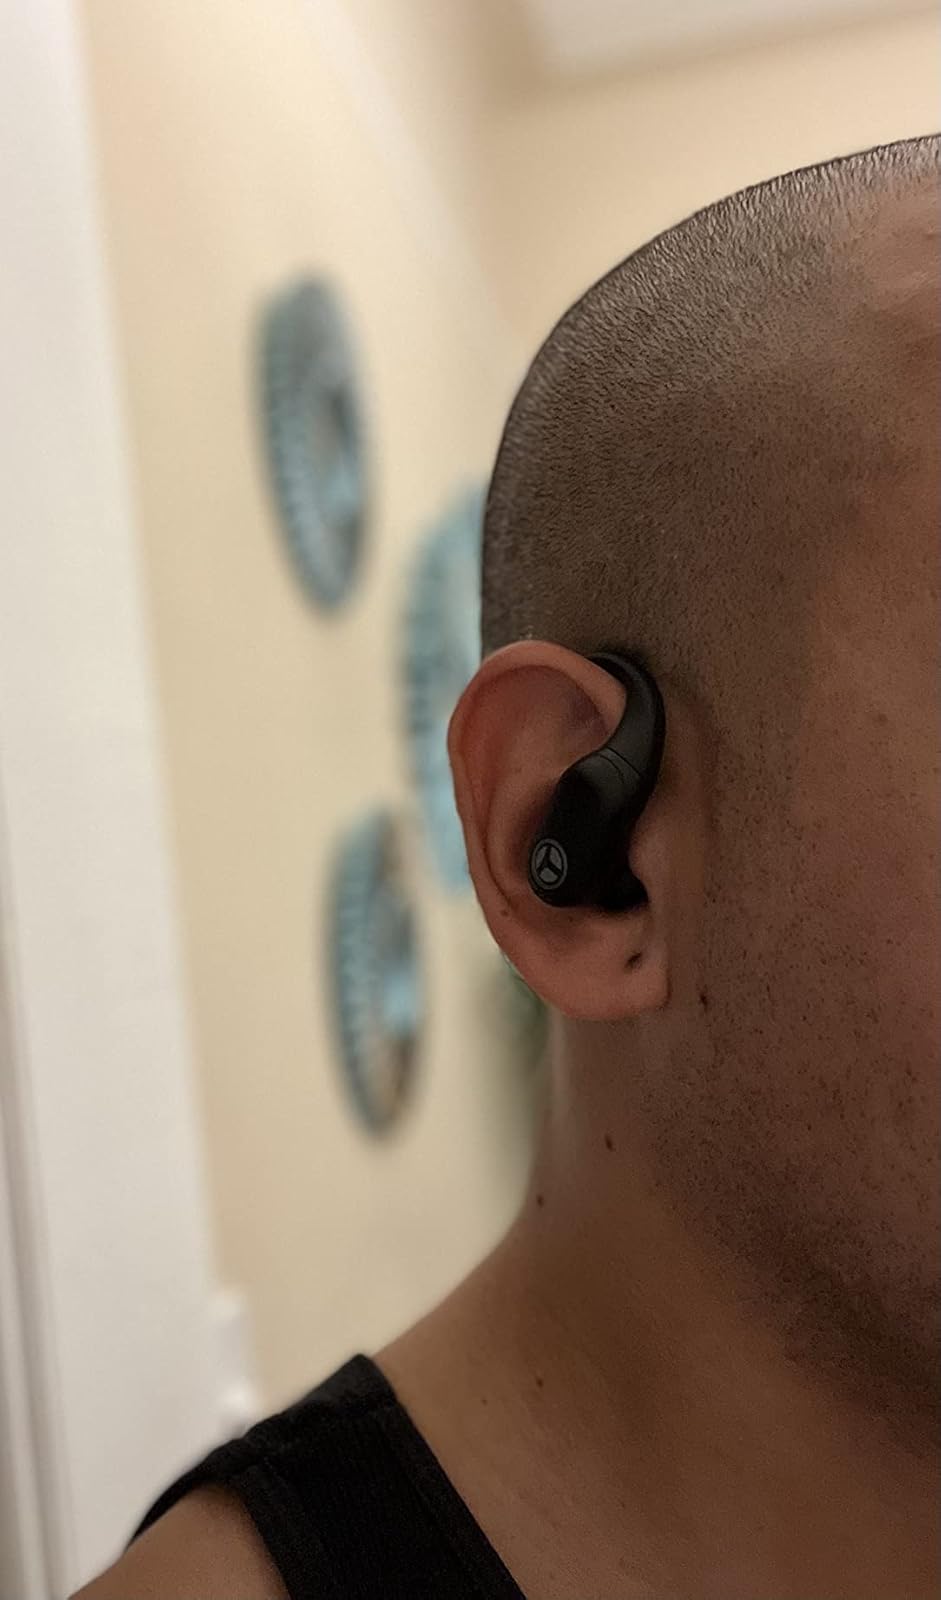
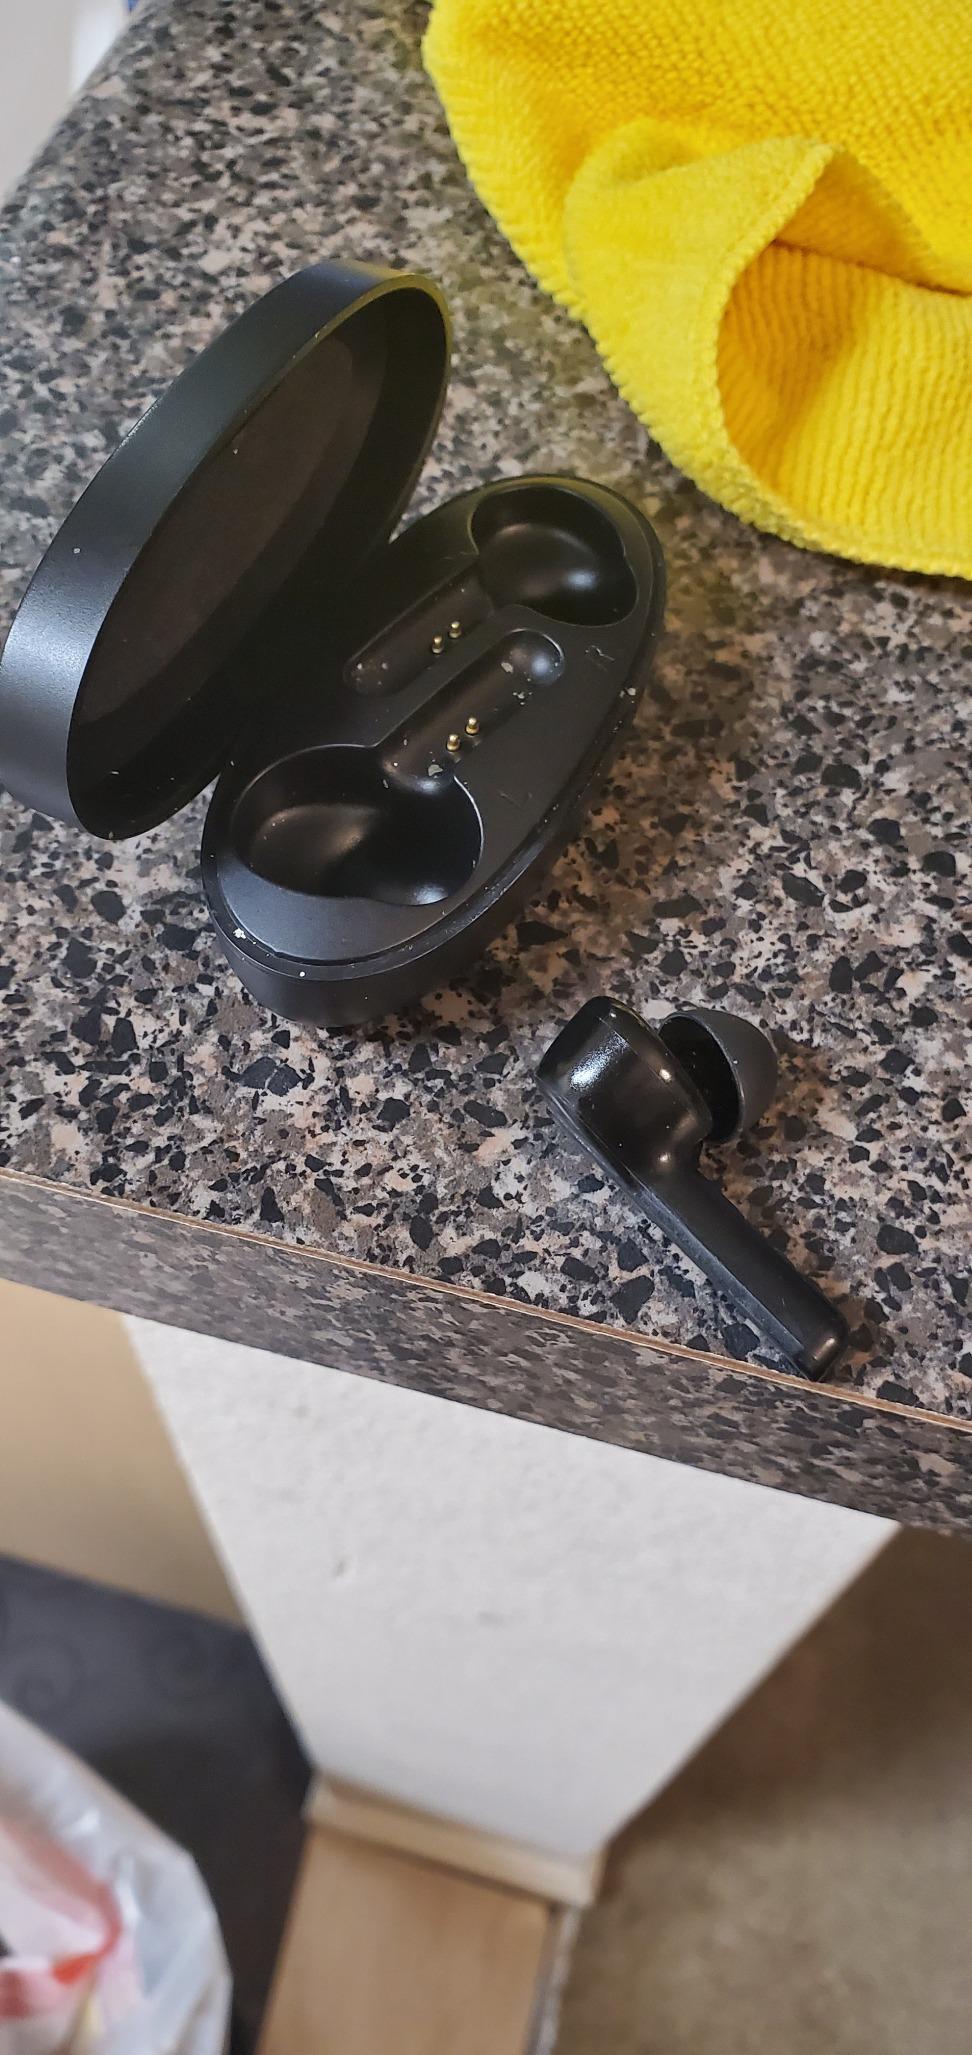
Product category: earbuds
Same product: no